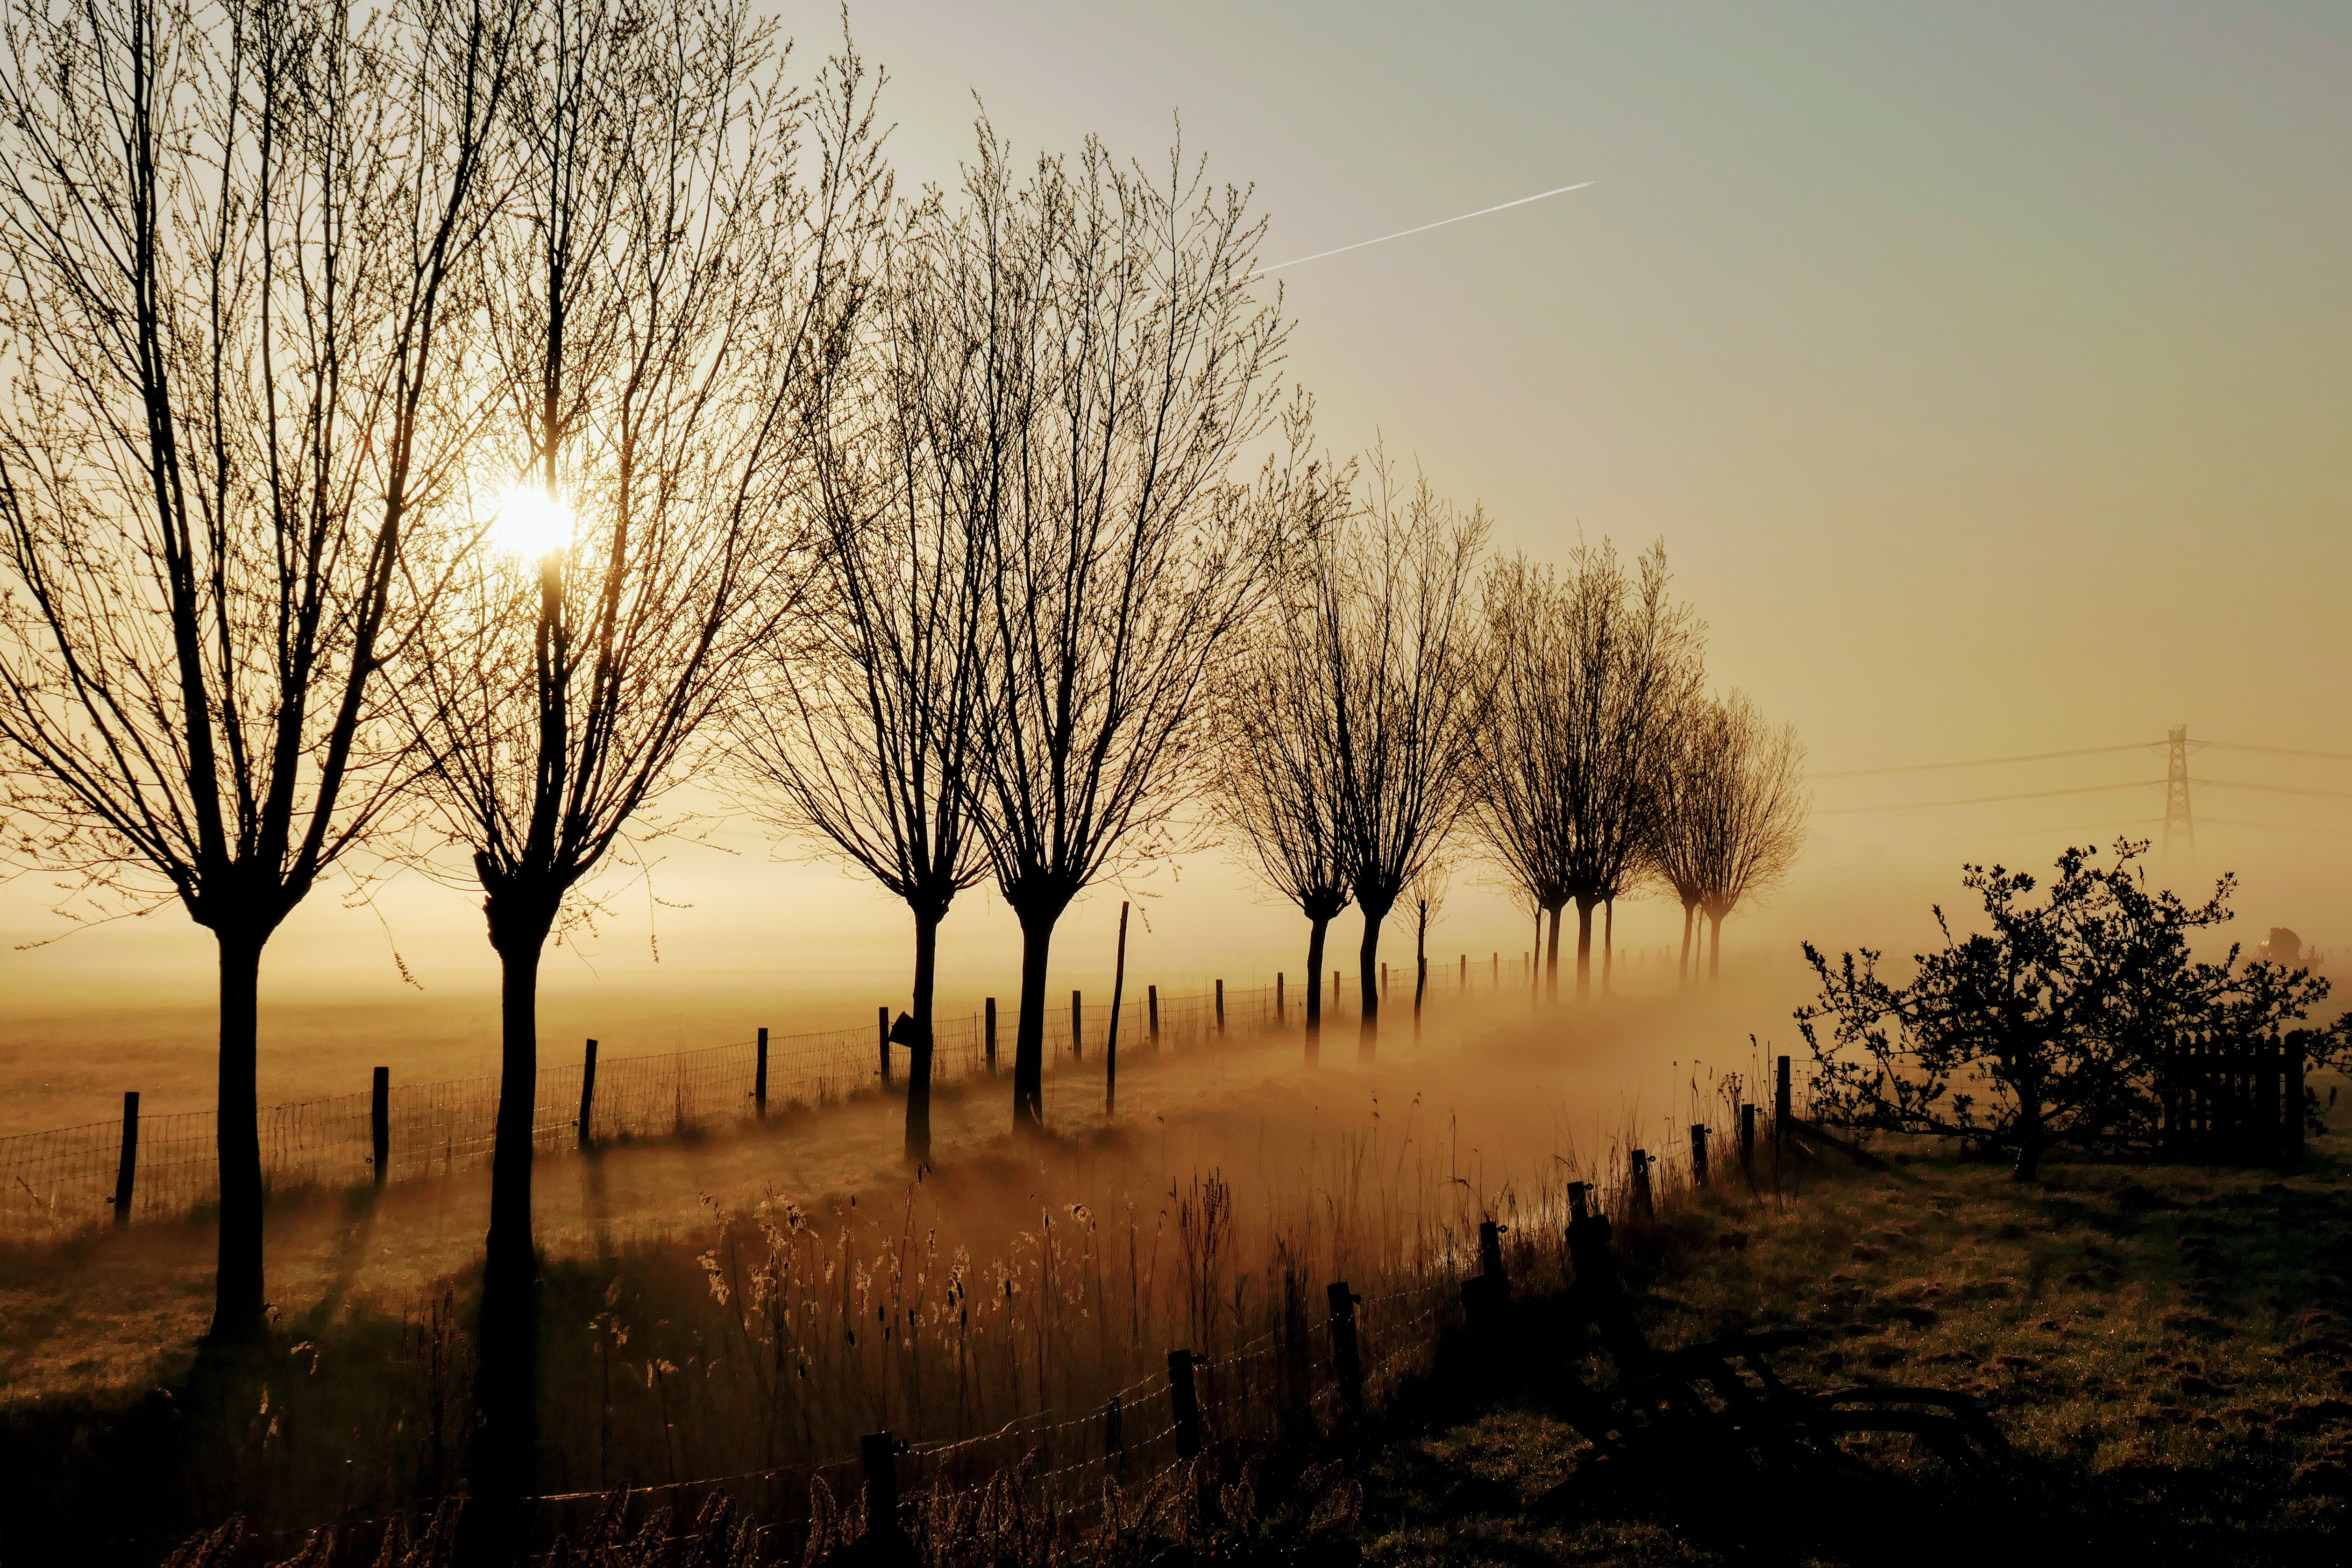
wilgen, sloot, natural landscape, sky, nature, tree, atmospheric phenomenon, morning, atmosphere, water, woody plant, sunrise, winter, evening, branch, sunlight, freezing, landscape, sunset, plant, cloud, horizon, photography, fog, night, reflection, plain